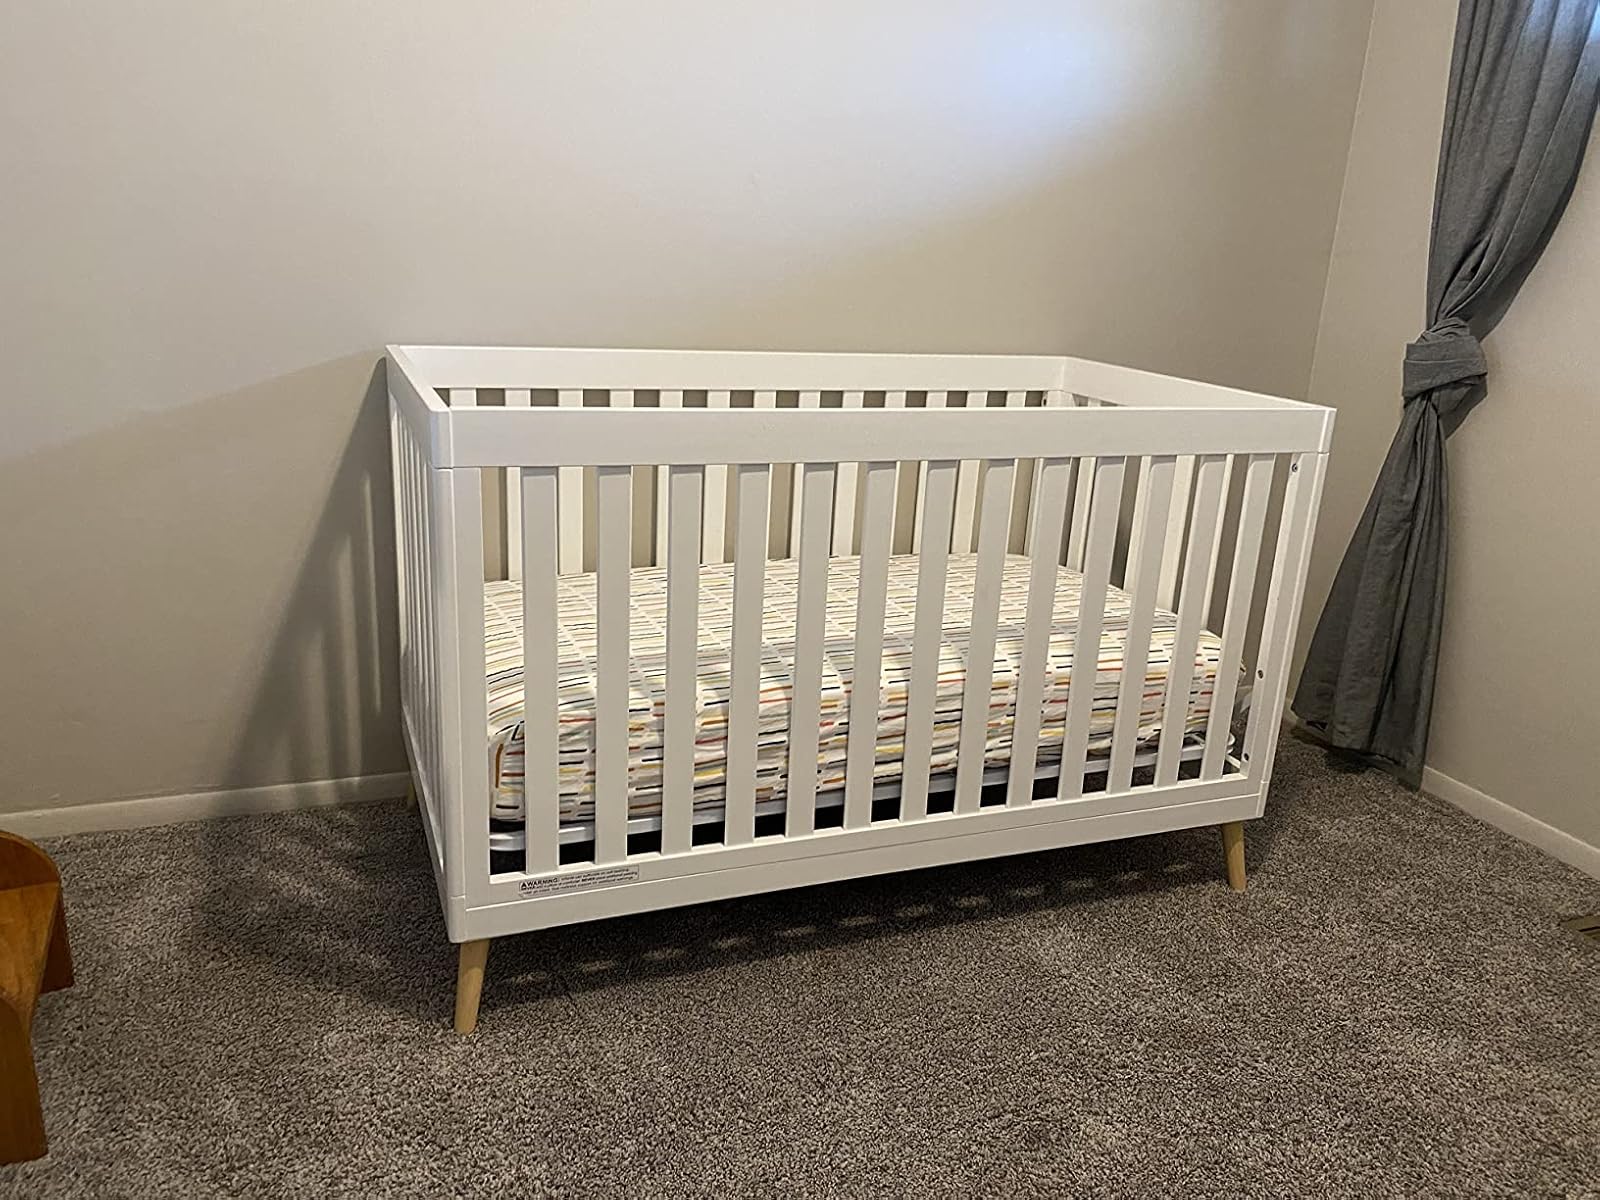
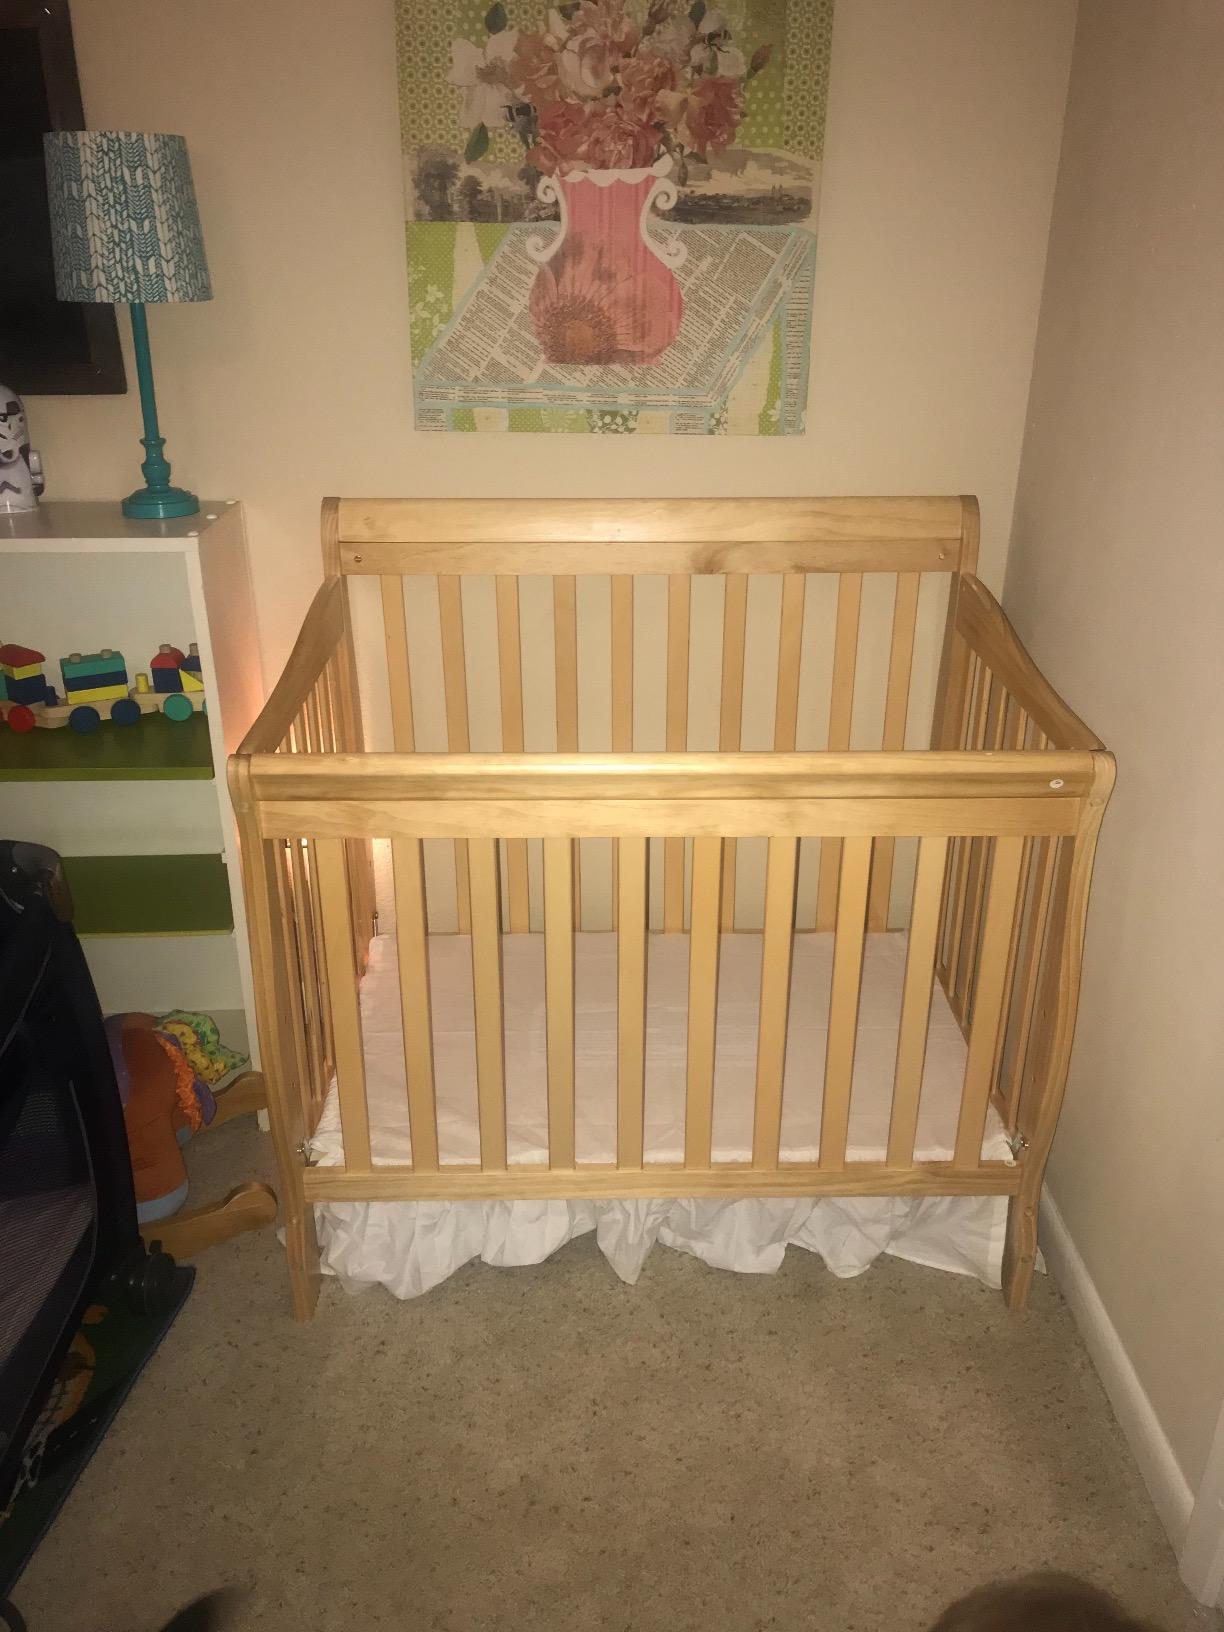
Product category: products_crib
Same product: no